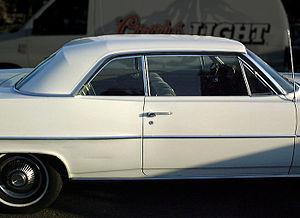
Un hardtop est un type de toit automobile. Il s'agit d'un toit amovible ou, plus rarement, escamotable manuellement ou grâce à un moteur électrique. Il est souvent monté dans les régions froides pendant la période hivernale sur les véhicules cabriolets qui le permettent.